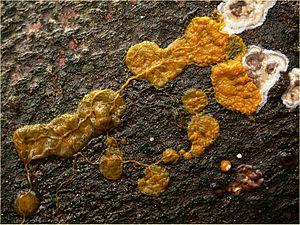
Physarum polycephalum, surnommé « le blob » dans la francophonie, est une espèce unicellulaire de myxomycète de l'ordre des Physarales, vivant dans les milieux frais et humides tels que les tapis de feuilles mortes des forêts ou le bois mort. Cet amibozoaire est classé depuis 2015 parmi les mycétozoaires.